Sabine Auken

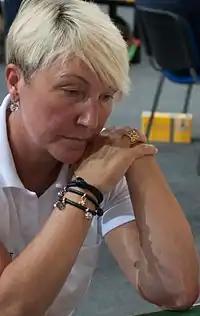
Auken in June 2014

Sabine Auken ( Zenkel, born 4 January 1965) is a German bridge player. She has also played as Sabine Zenkel. Sometime prior to the 2014 European and World meets (summer and October), she ranked 24th among 73 Women World Grand Masters by world masterpoints (MP) and 4th by placing points that do not decay over time.